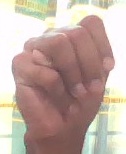
ASL sign: M